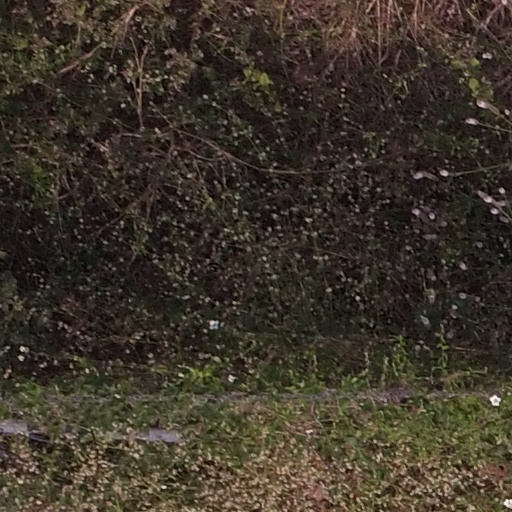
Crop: maize; corn